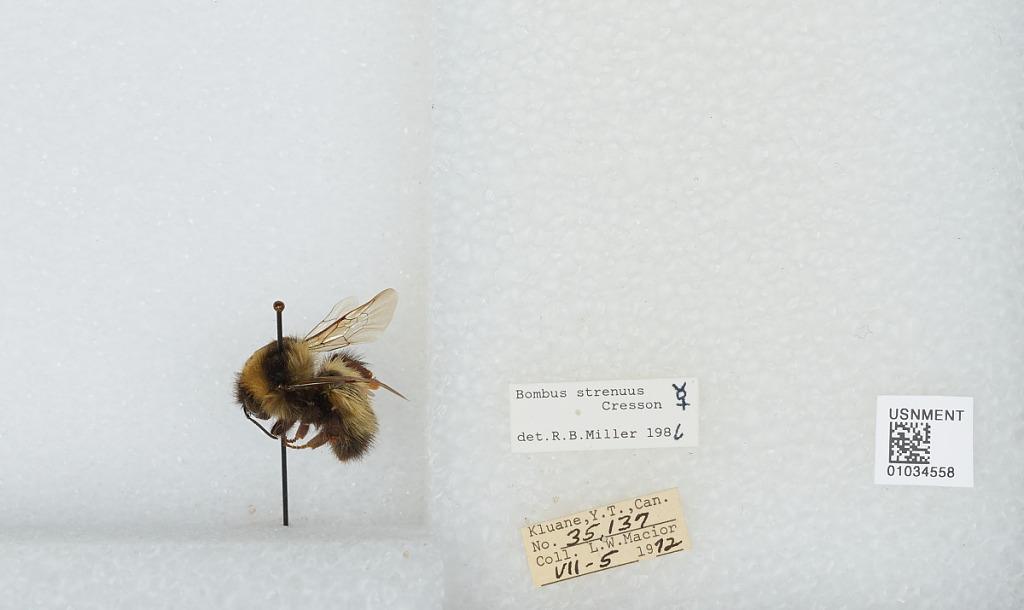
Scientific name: Bombus (Alpinobombus) neoboreus Sladen
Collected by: L. Macior
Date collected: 1972-7-5
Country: Canada
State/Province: Yukon Territory
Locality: Kluane
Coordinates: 60.75, -139.5
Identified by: Miller, R. B.